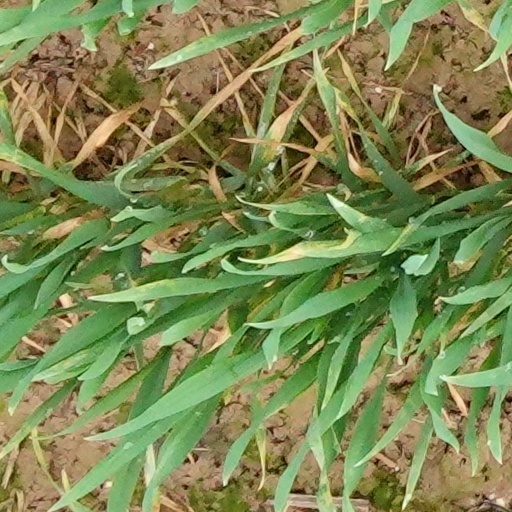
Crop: wheat